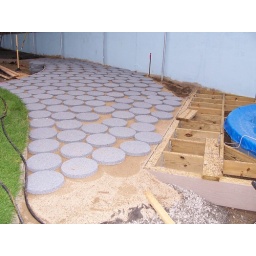
The stones are on layers of dirt, gravel and sand. We'll put plants in between the circles.